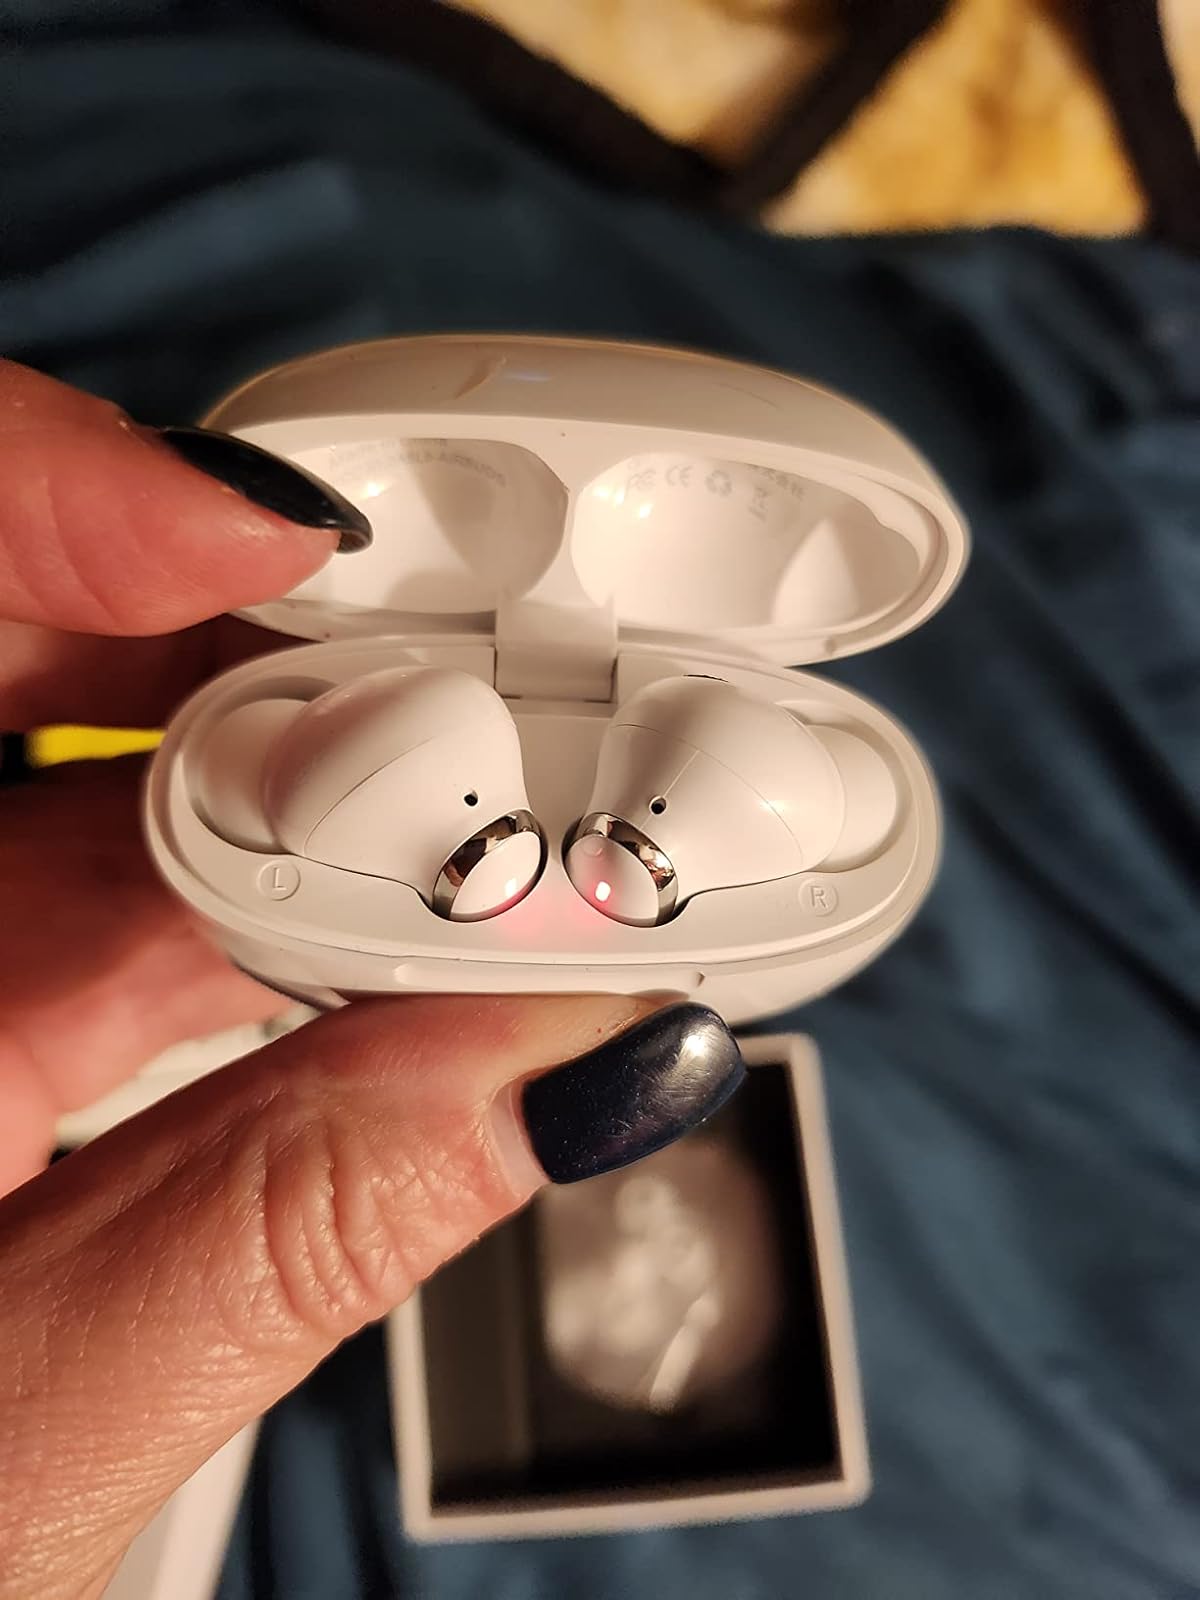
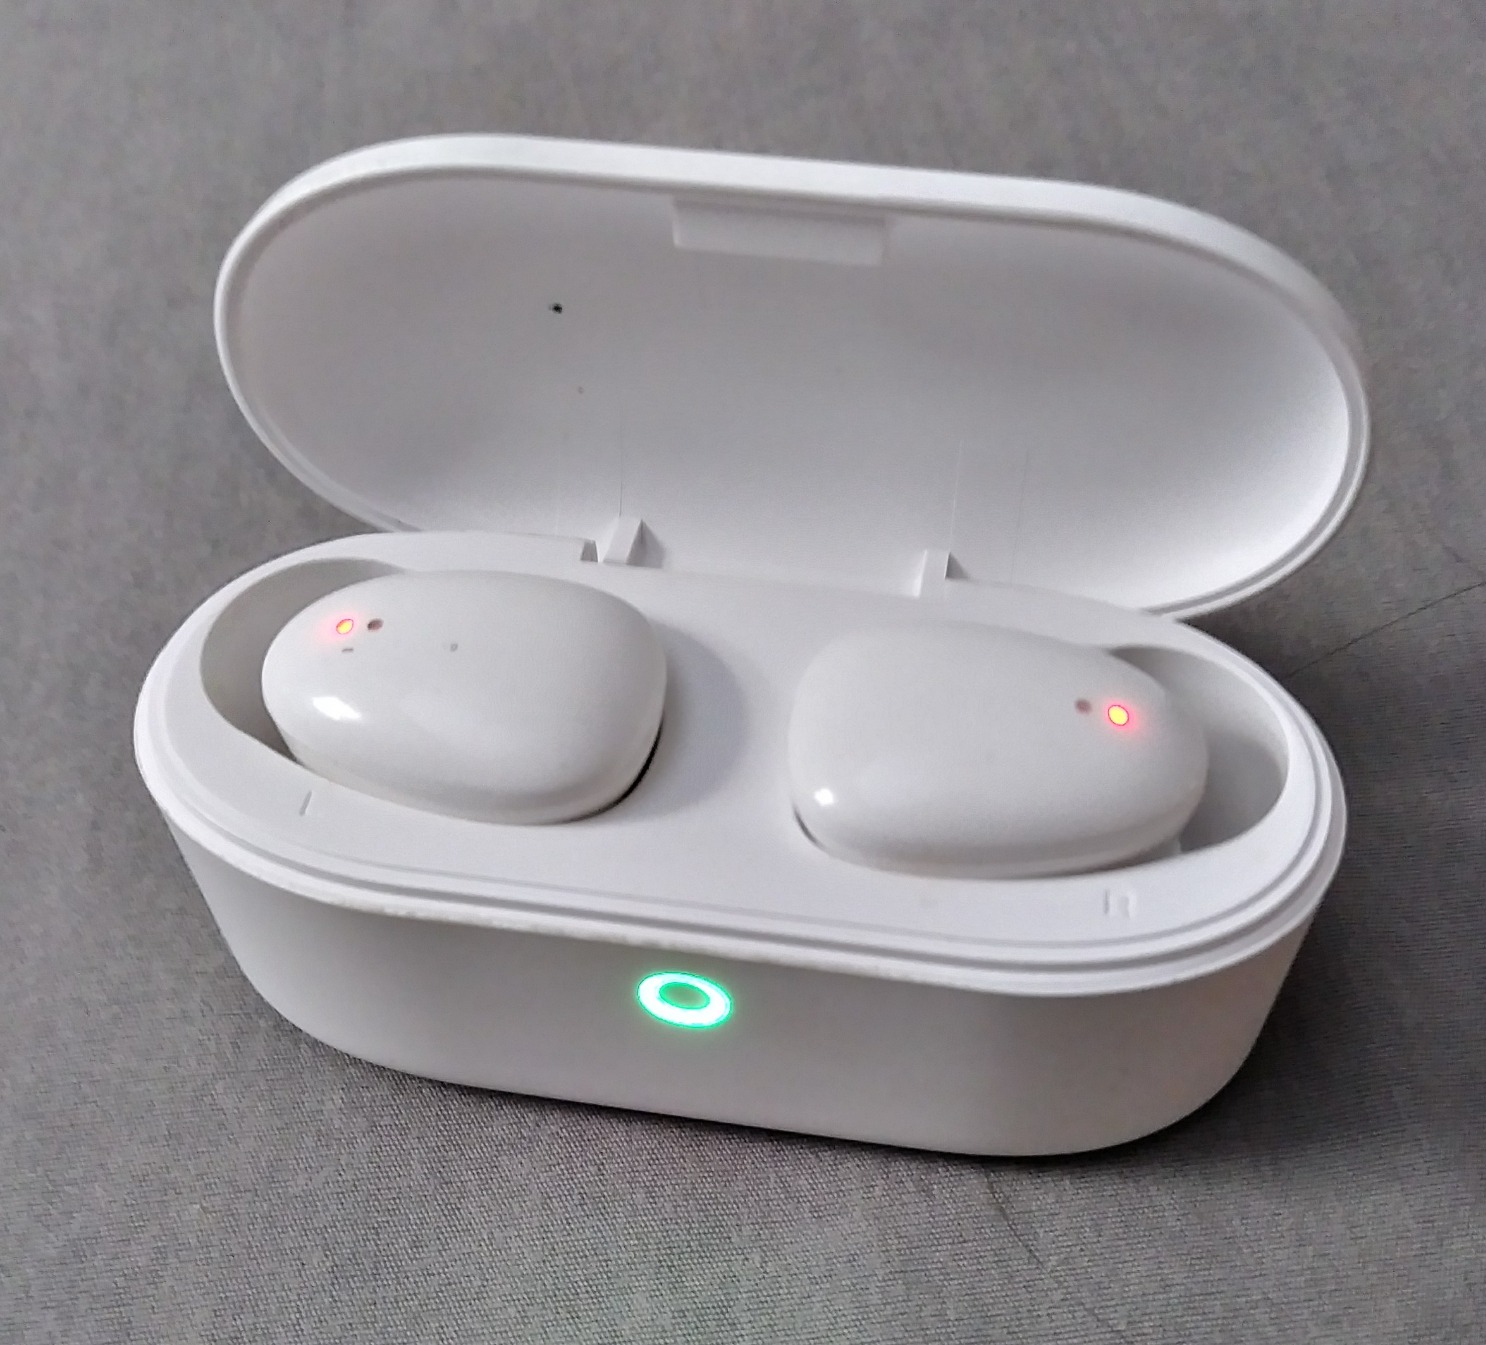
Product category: earbuds
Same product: no